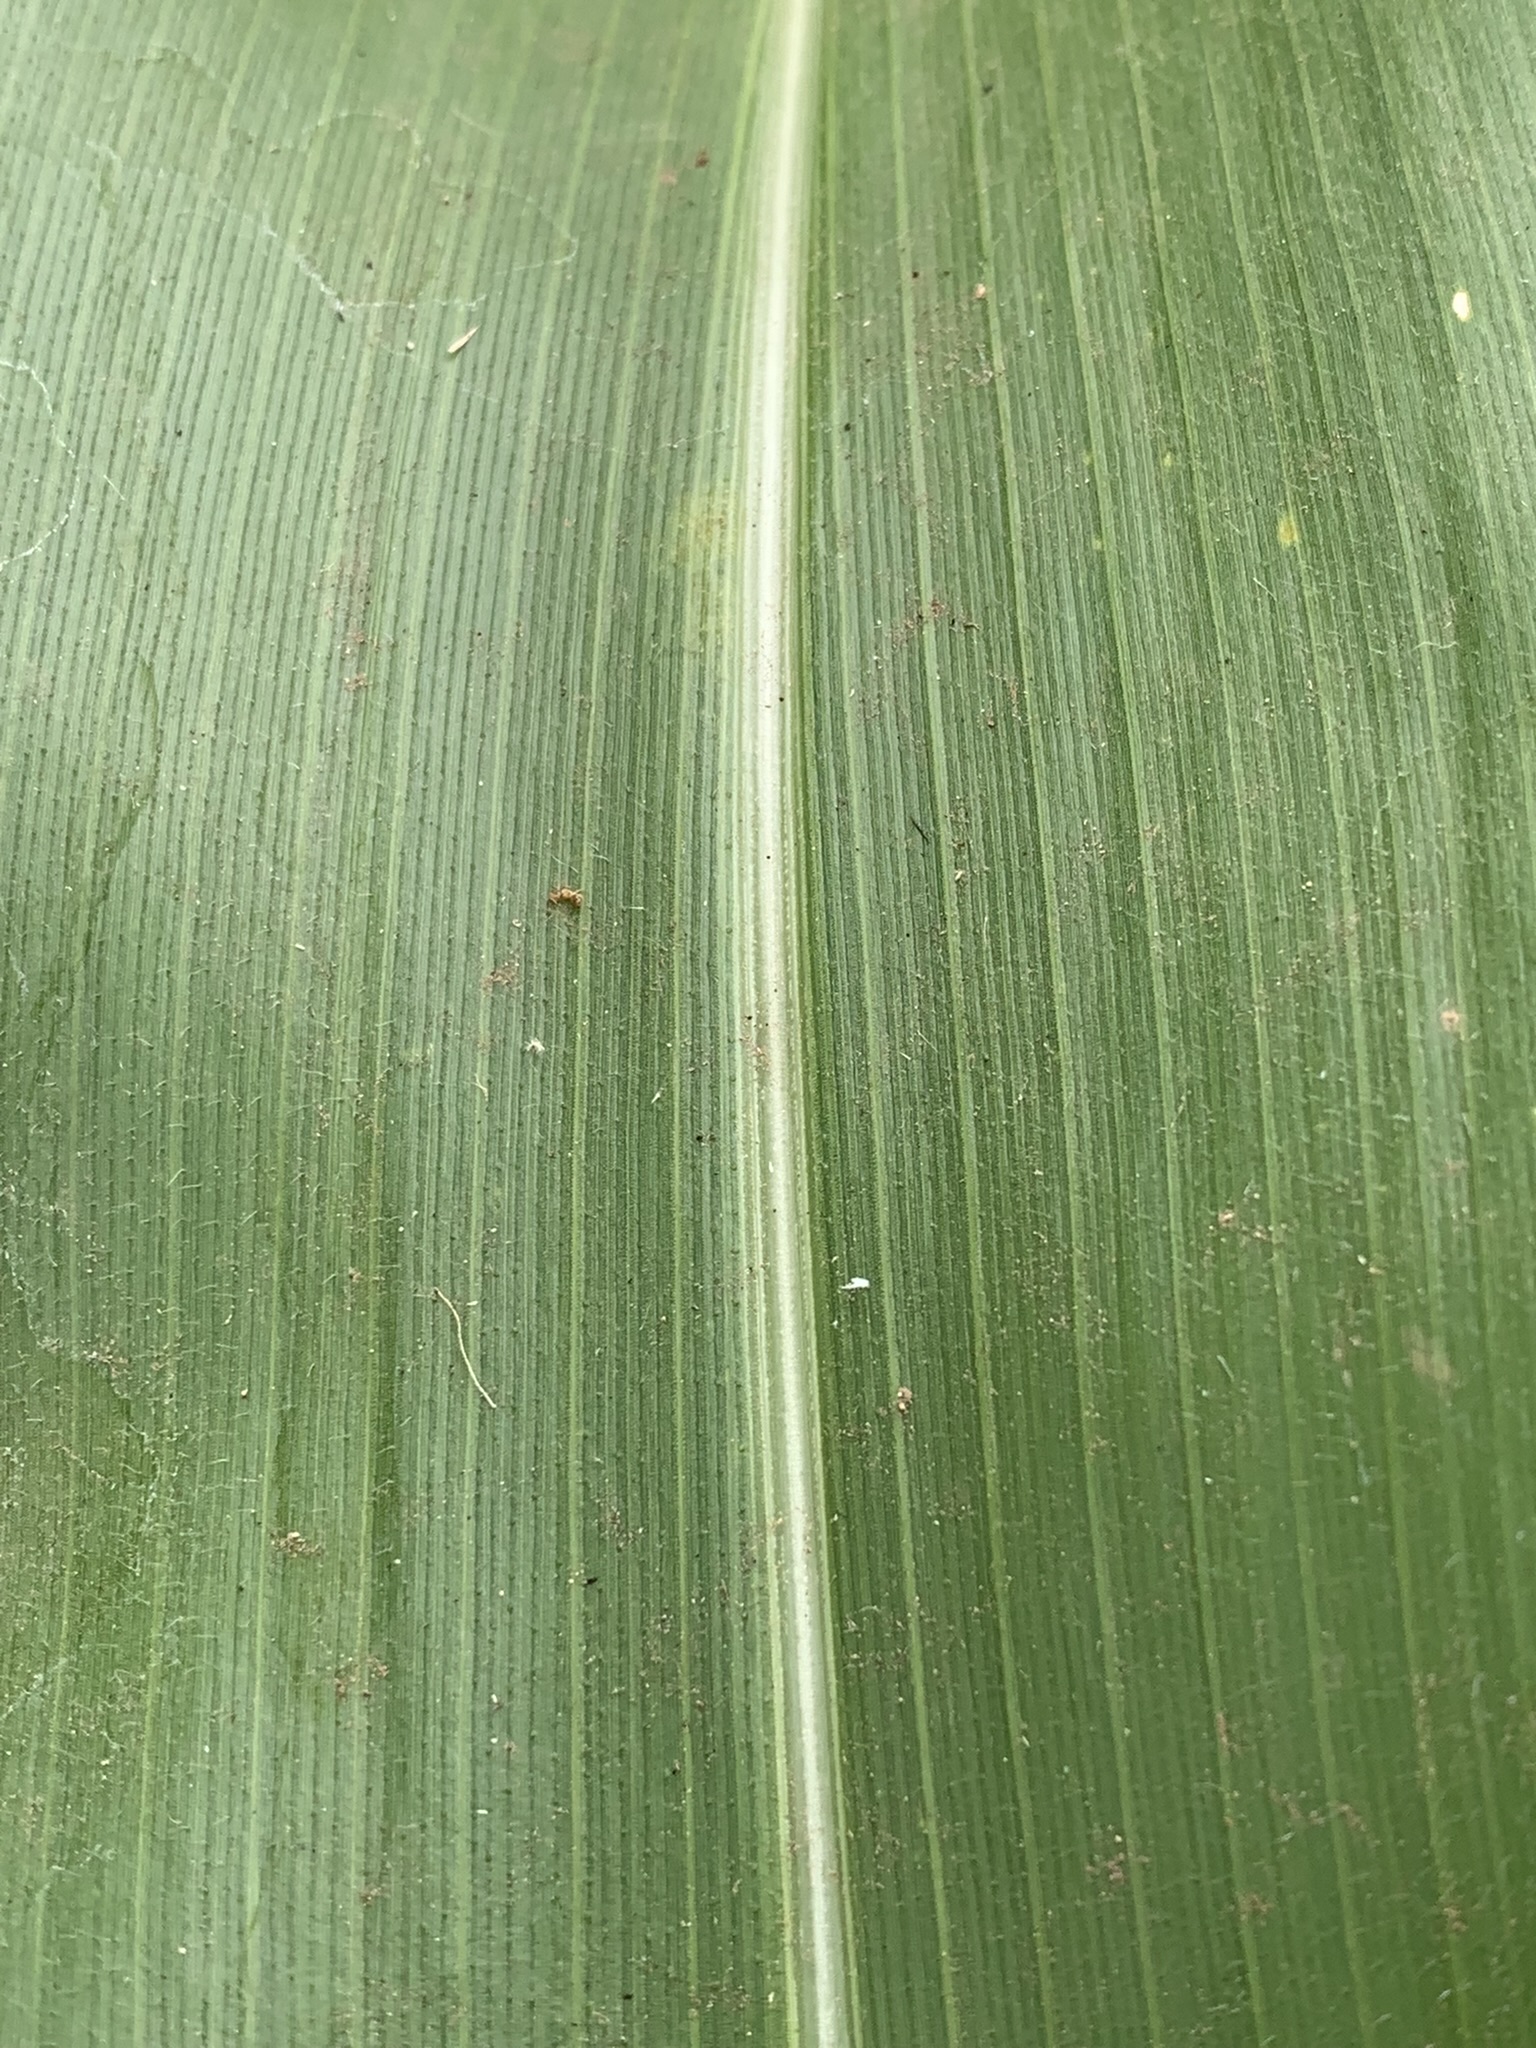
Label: Healthy